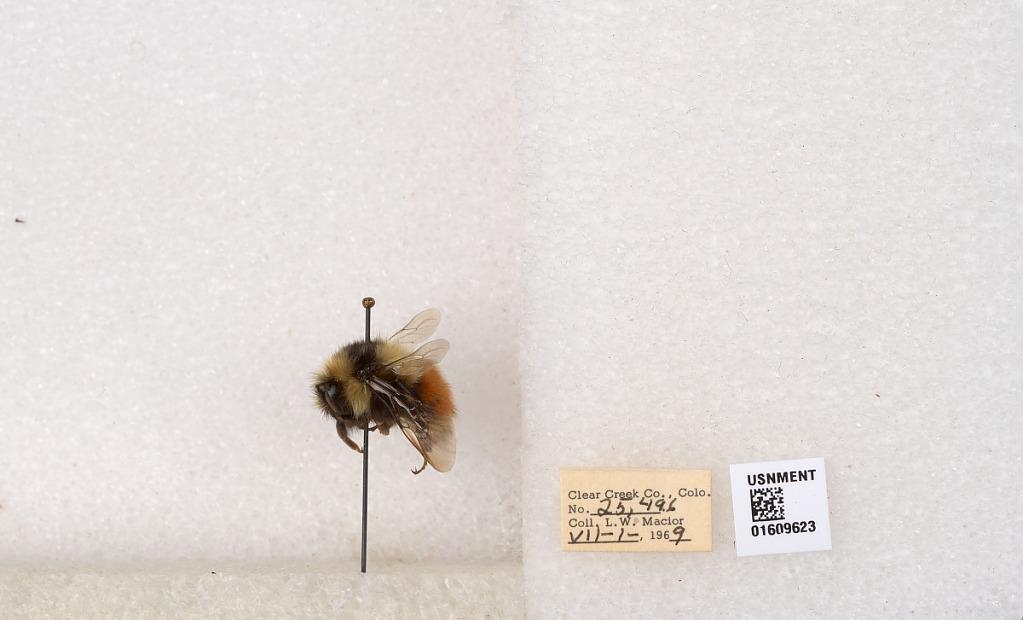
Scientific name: Bombus (Pyrobombus) sylvicola Kirby
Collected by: L. Macior
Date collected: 1969-7-1
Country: United States
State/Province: Colorado
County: Clear Creek
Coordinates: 39.6856, -105.645